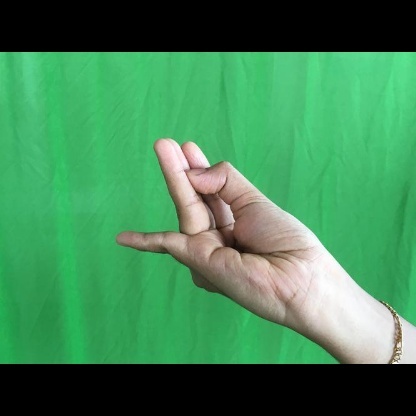
Mudra: Chaturam